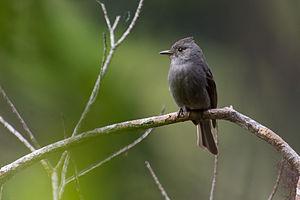
Le Moucherolle bistré, appelé également Pioui ardoisé, est une espèce de passereau placée dans la famille des Tyrannidae.